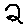
Label: 2